Haji Sulong

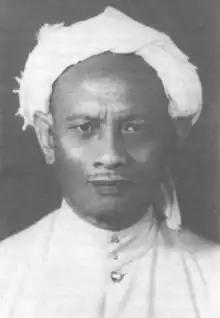

Haji Sulong Abdulkadir al-Fatani (1895 – disappeared 13 August 1954), also known as Haji Sulong Tomina or Hajji Sulong, was a reformist and separatist figure in Thailand. He advocated for greater recognition of the Jawi community in Patani in response to General Phibun's concept of 'Thainess', an ideology linking Thai identity with adherence to Buddhism, speaking Thai, as well as supporting the monarchy. This ideology positioned certain ethnic groups, such as the Tai, as superior.